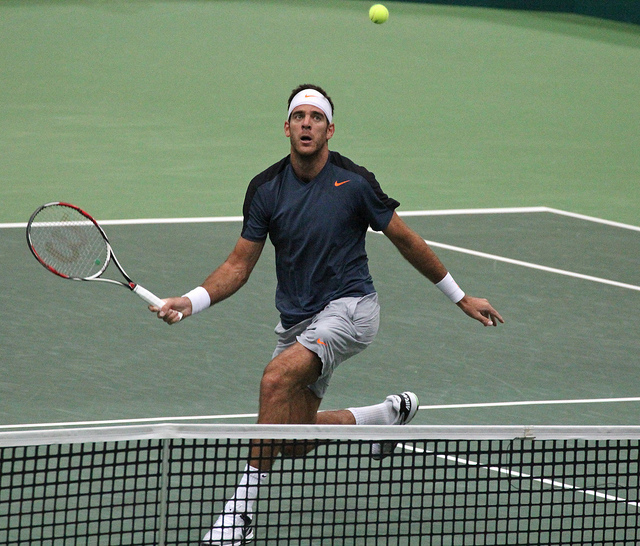
người đàn ông áo đen đang chơi tennis trên sân